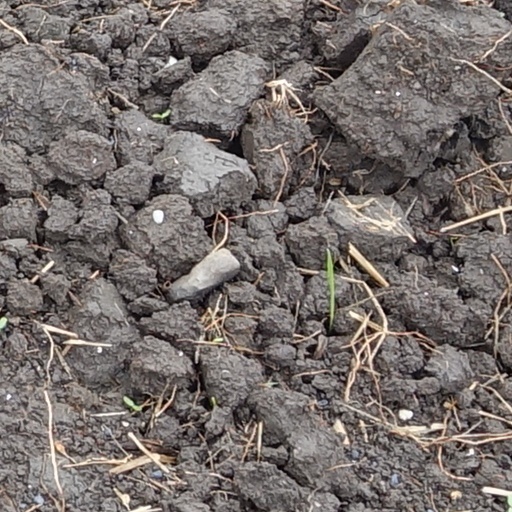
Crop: wheat